Kästner (crater)

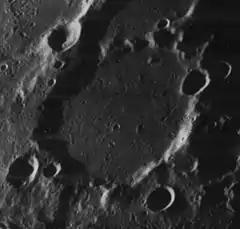
Oblique Lunar Orbiter 4 image

Kästner is a lunar impact crater that is located near the eastern limb of the Moon, to the southwest of the Mare Smythii. Just to the northwest of Kästner is the walled plain Gilbert. To the south is the prominent crater Ansgarius, and to the southwest lies La Pérouse.